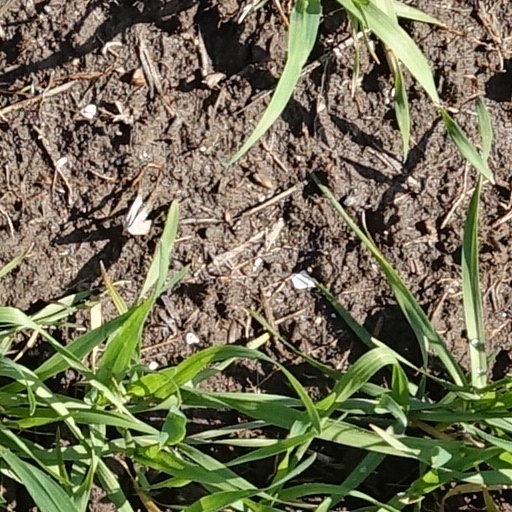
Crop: wheat